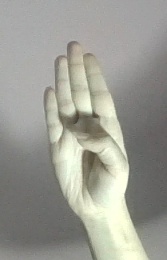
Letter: kaaf